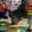
Label: cattle